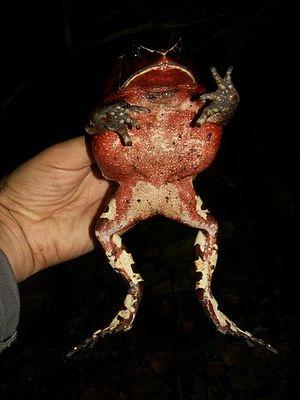
Sclerophrys superciliaris est une espèce d'amphibiens de la famille des Bufonidae.